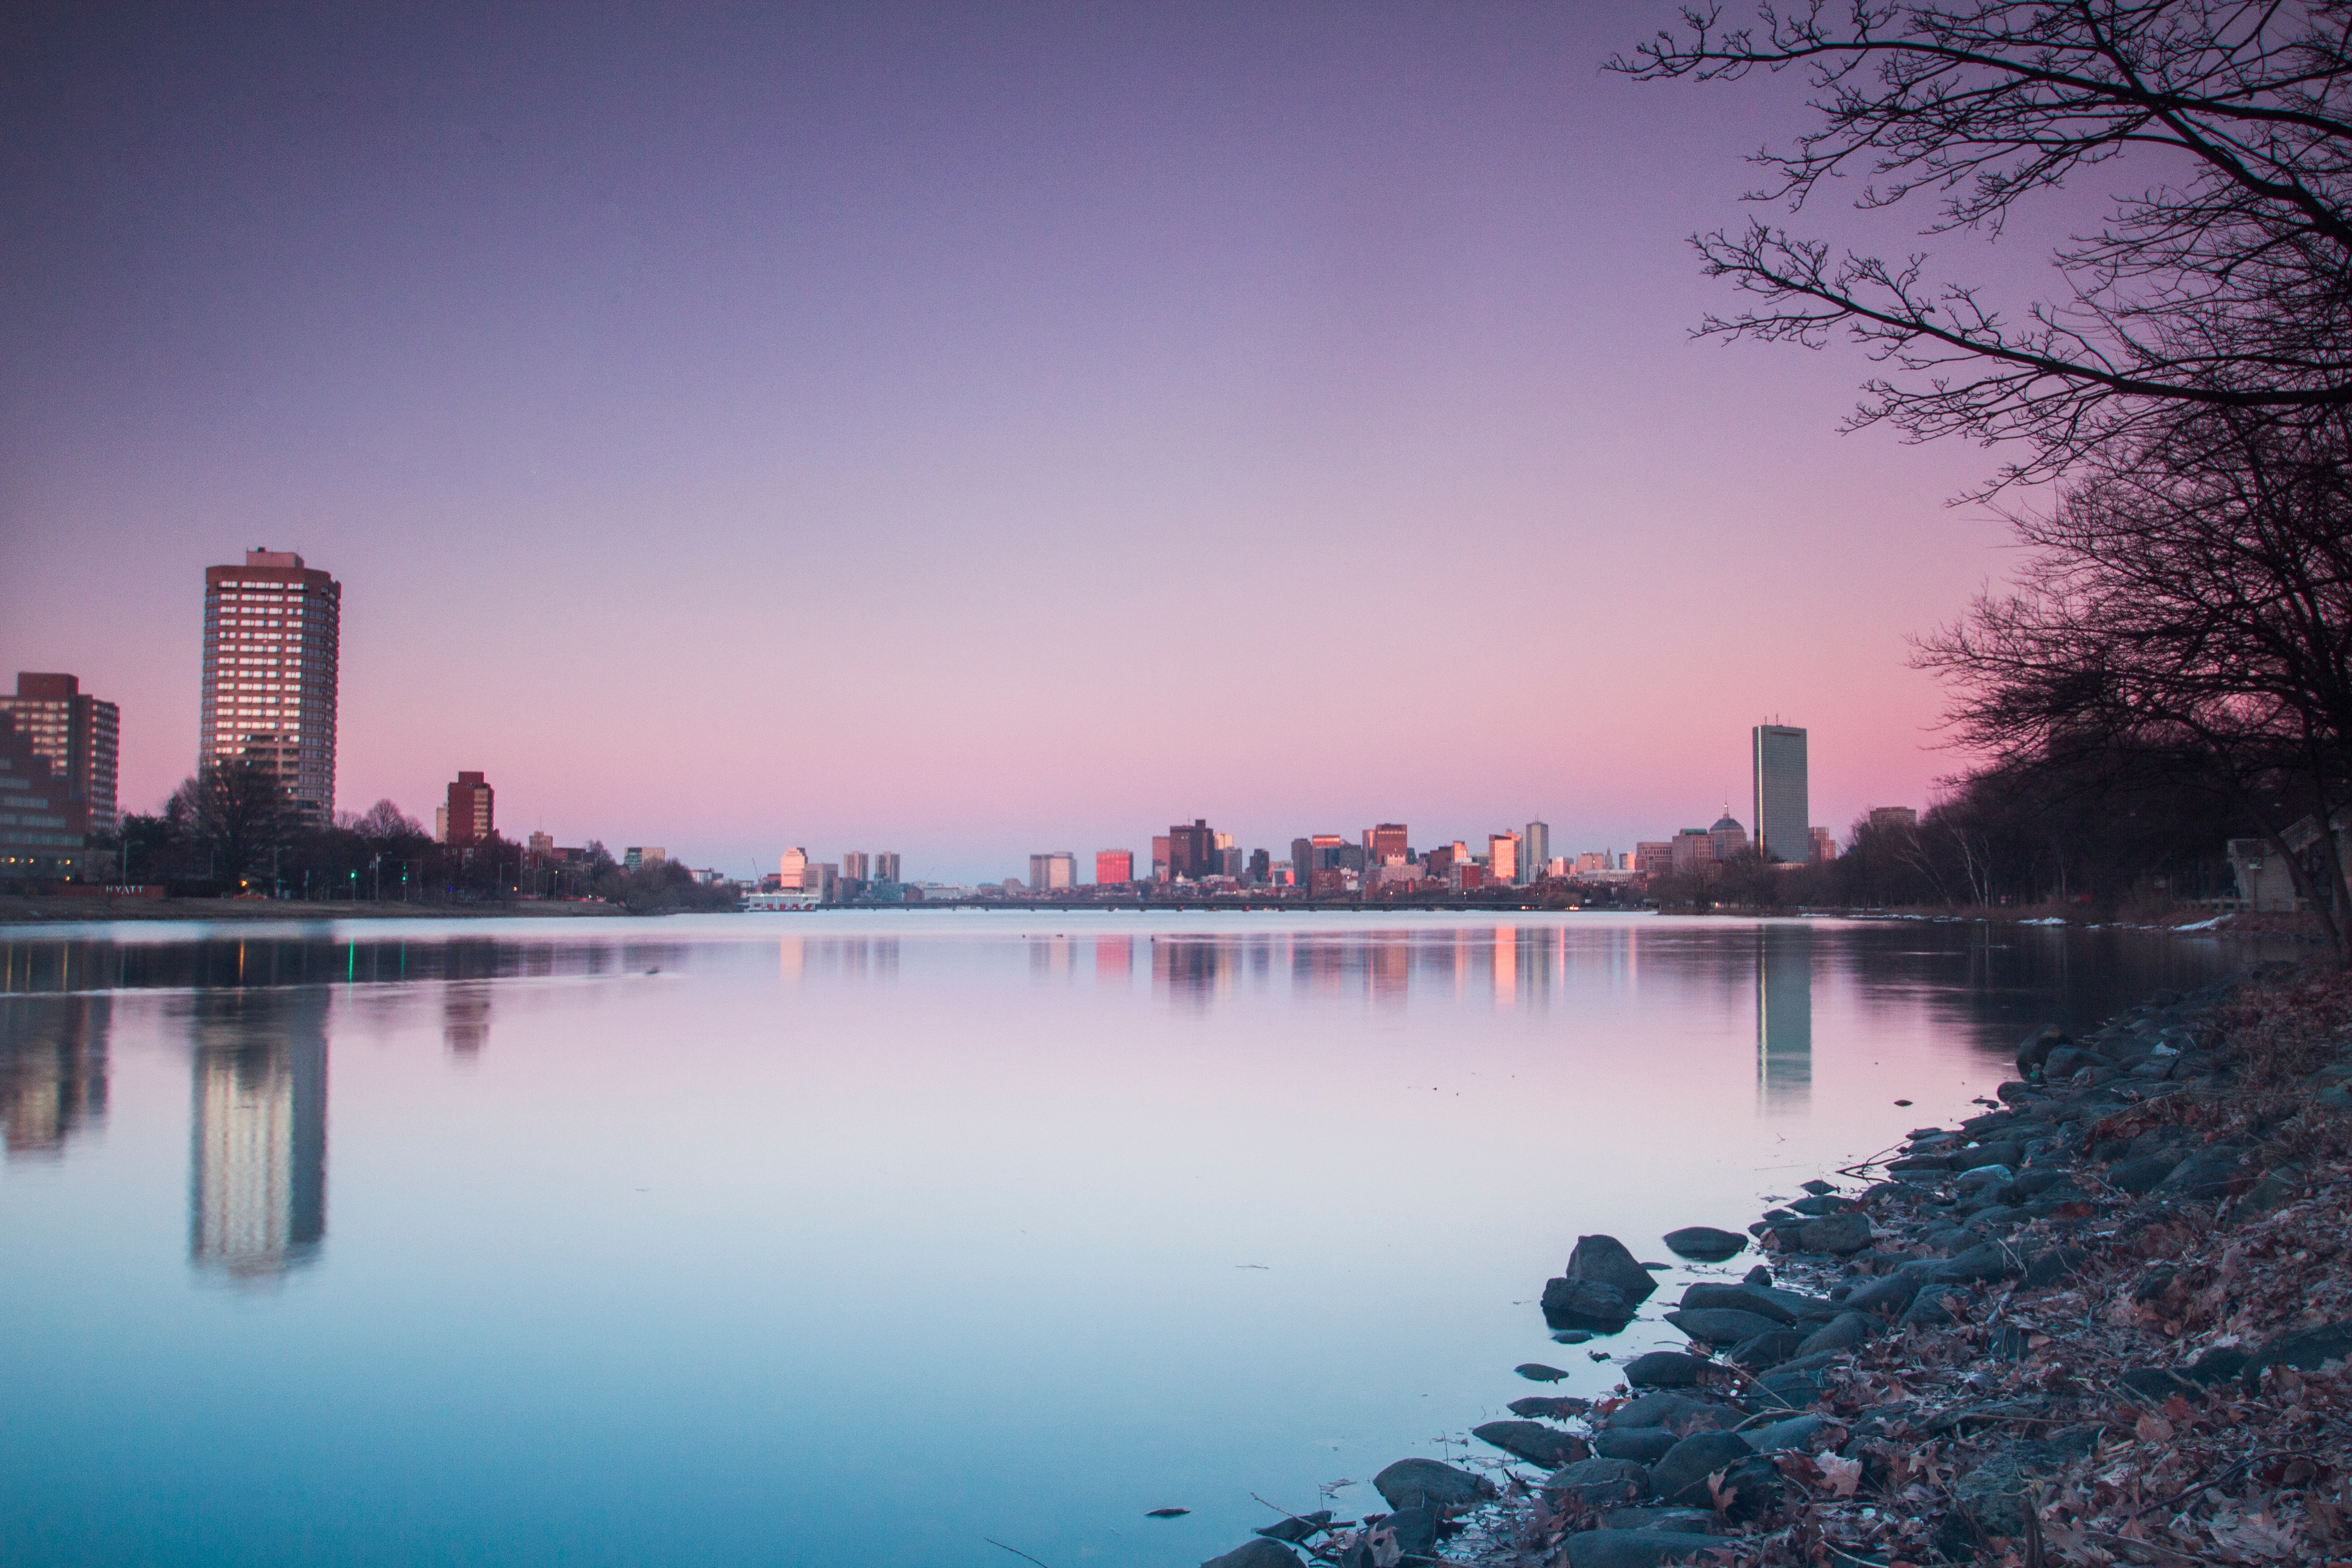
water, horizon, sky, sunrise, sunset, skyline, night, morning, lake, dawn, city, river, cityscape, dusk, evening, reflection, atmospheric phenomenon